Stage hypnosis

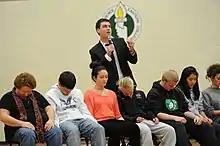
A stage hypnotist and his subjects

Due to stage hypnotists' showmanship and their perpetuating the illusion of possessing mysterious abilities, the appearance of a trance state is often interpreted as an "effect" of the hypnotist's "power". The real power of stage hypnosis comes from the trust the "hypnotist" can instill in their subjects. Subjects have to cooperate and be willing to follow instructions and the hypnotist will employ several tests to choose the best subjects. Some people are very trusting, or even looking for an excuse to abdicate their responsibilities and are apparently able to be "hypnotized" within seconds, while others take more time to counter their fears.